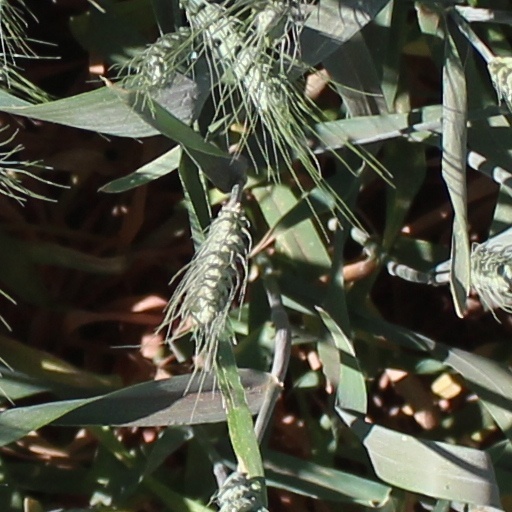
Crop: wheat